Annie Tinsley

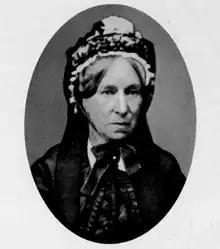

Annie Tinsley, born Annie Turner (11 January 1808 – 20 January 1885), was a British novelist and poet. She used the name Mrs Charles Tinsley.